Emmons H. Woolwine

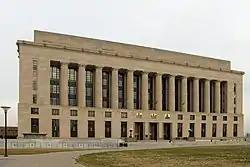
Davidson County Courthouse

Emmons H. Woolwine (1899-1951) was an architect of Nashville, Tennessee.